Hendrik Frans Schaefels

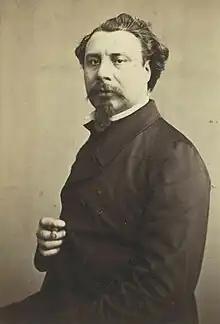
"Portrait of Hendrik Frans Schaefels", c. 1865

Hendrik Frans Schaefels or Henri François Schaefels, also known as Rik Schaefels (Antwerp, 2 December 1827 – Antwerp, 9 June 1904), was a Belgian Romantic painter, draughtsman and engraver known for his seascapes, cityscapes, genre paintings, landscapes with figures and history paintings. He worked in the Romantic style popular in Belgium in the mid nineteenth century and was highly esteemed in Europe for his representations of historic naval battles.